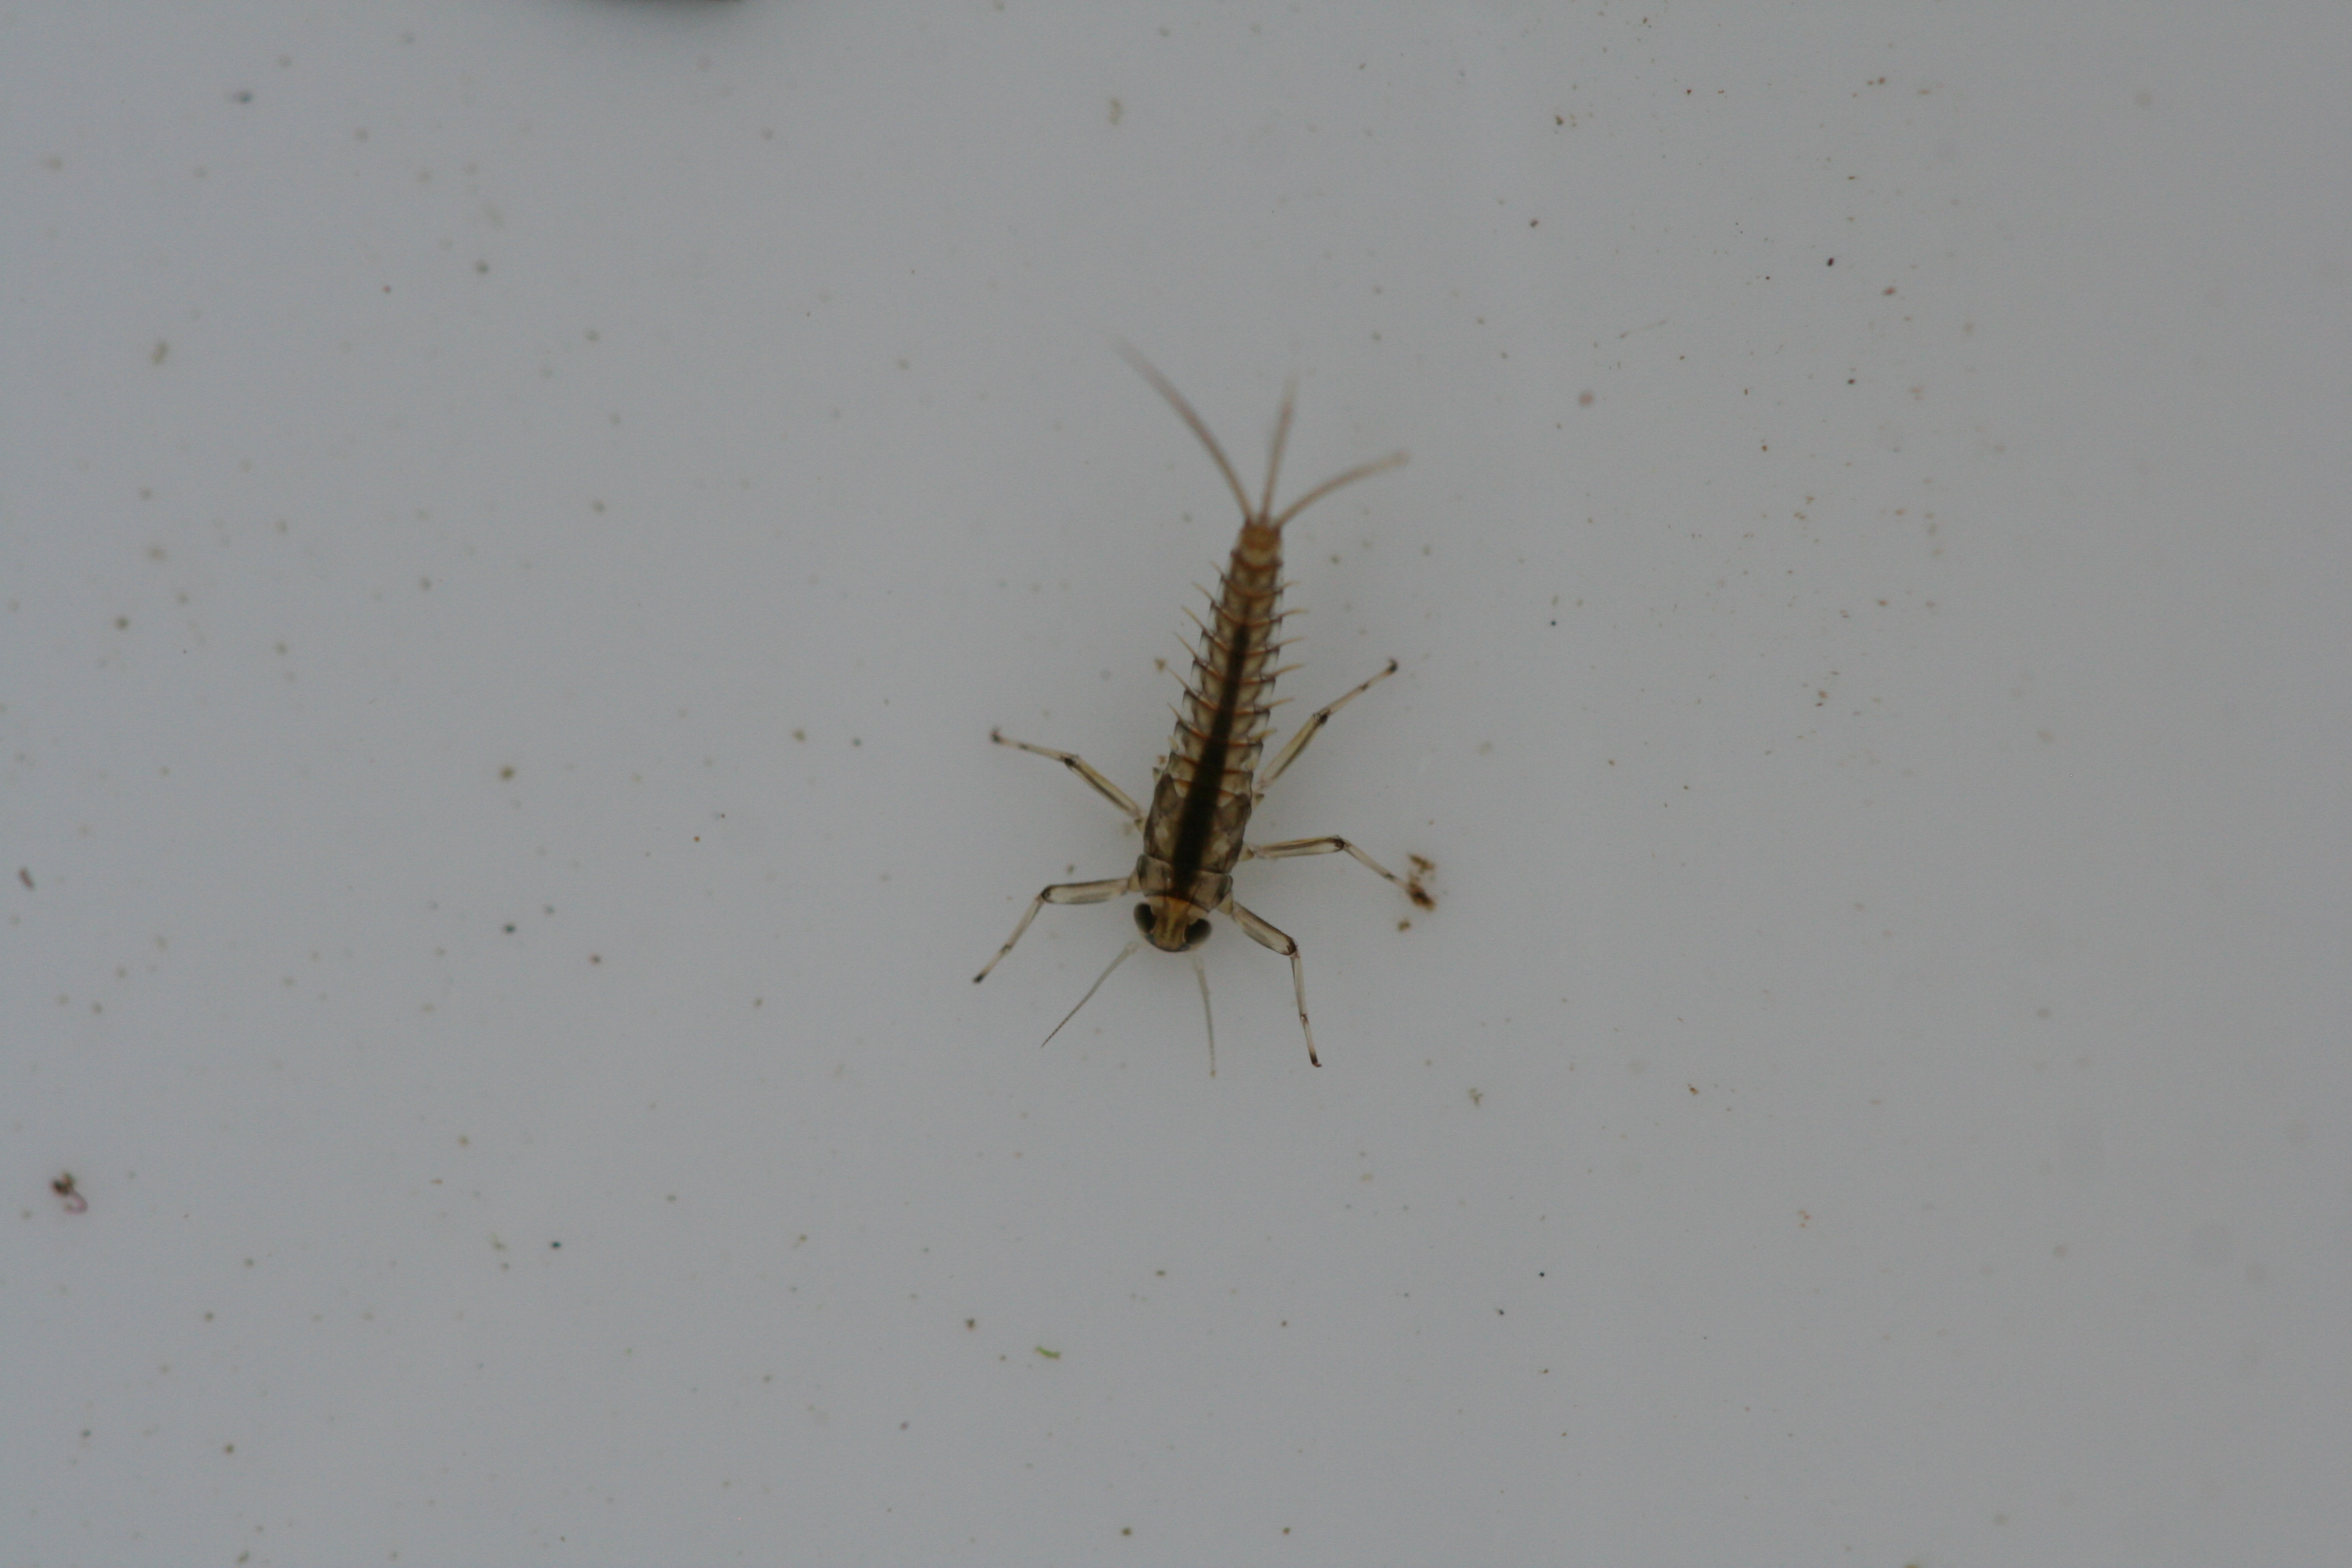
Macroinvertebrate group: minnow_mayflies